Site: brandenburg
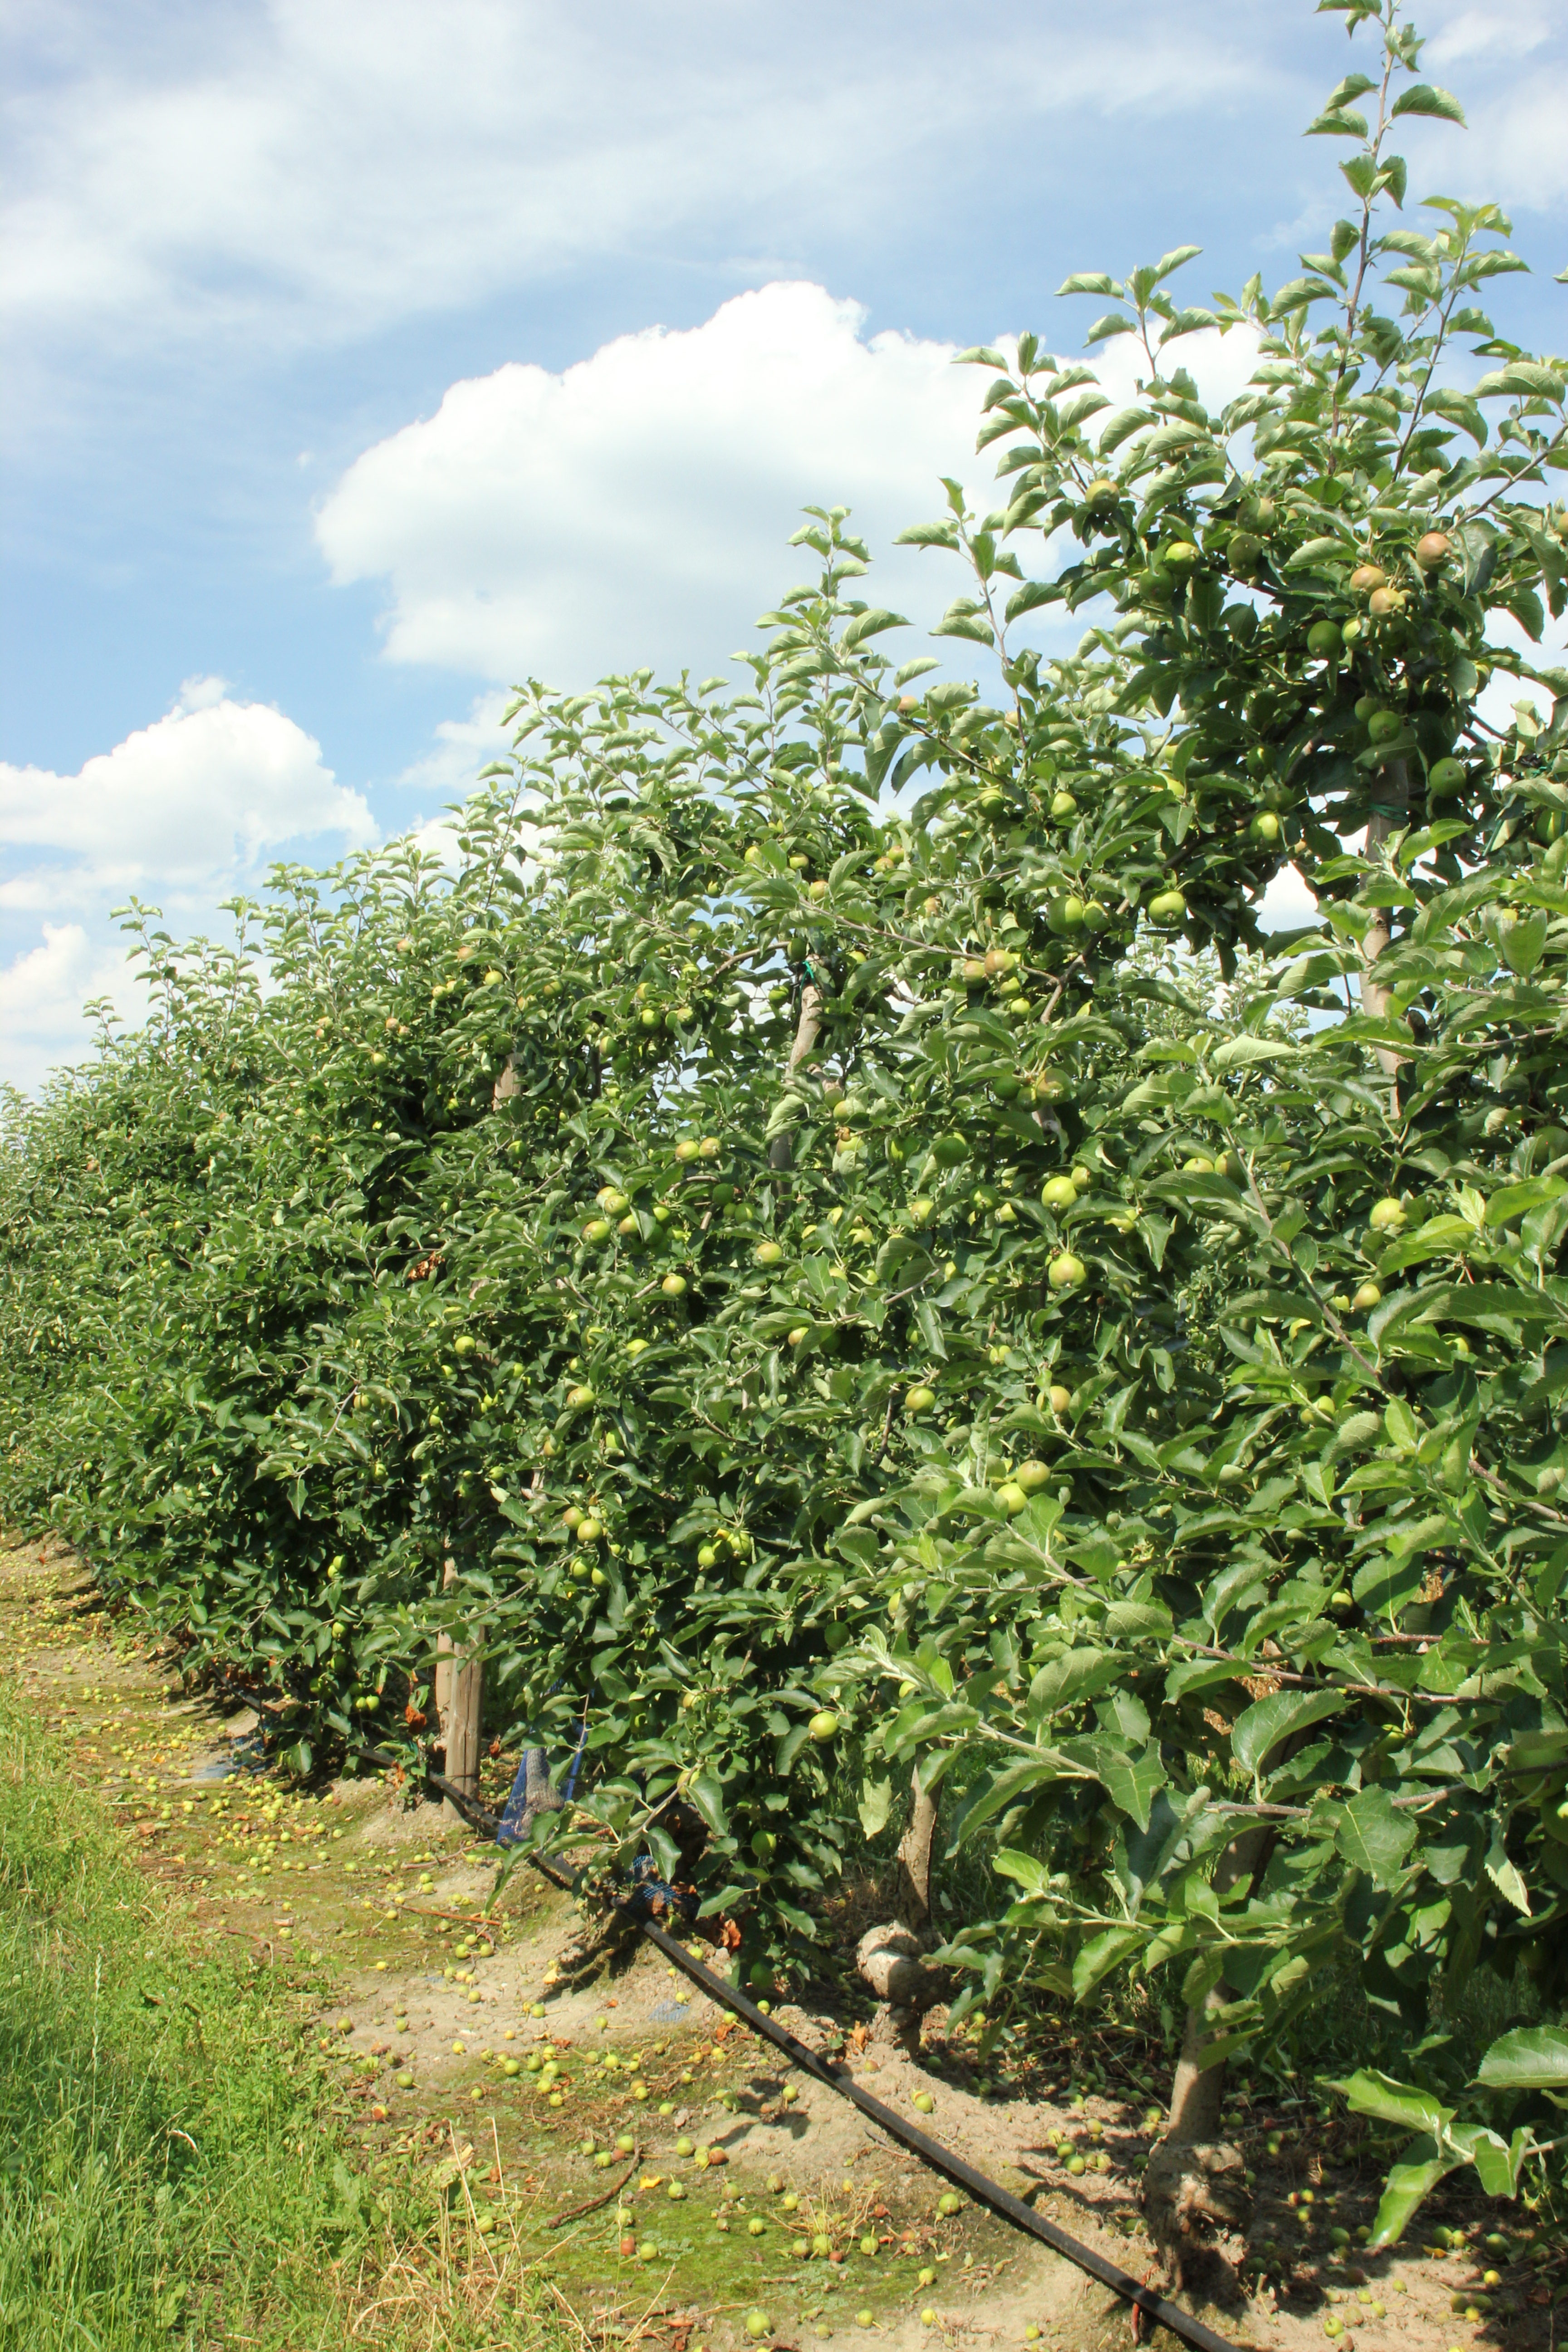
Growth stage (BBCH 74): Development of fruit